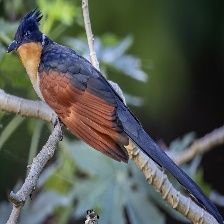
Species: CHESTNUT WINGED CUCKOO
Scientific name:  CLAMATOR COROMANDUS